Faux, Ardennes

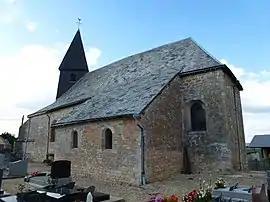
The church in Faux

Faux is a commune in the Ardennes department in northern France.